That's Carry On!

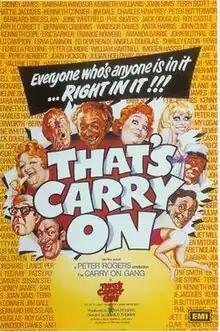
DVD cover

That's Carry On! is a 1977 British comedy film, the 29th release in the series of 31 "Carry On" films (1958–1992). The film is a compilation of the highlights of most of the previous 28 films, and features series regulars Kenneth Williams and Barbara Windsor as co-presenters. It was Windsor's 10th and final appearance in the series. The idea for the film was inspired by Metro-Goldwyn-Mayer's popular That's Entertainment! series of documentaries. It was released in 1977 as a supporting feature to the Richard Harris film, "Golden Rendezvous". The film was followed by "Carry On Emmannuelle" in 1978.